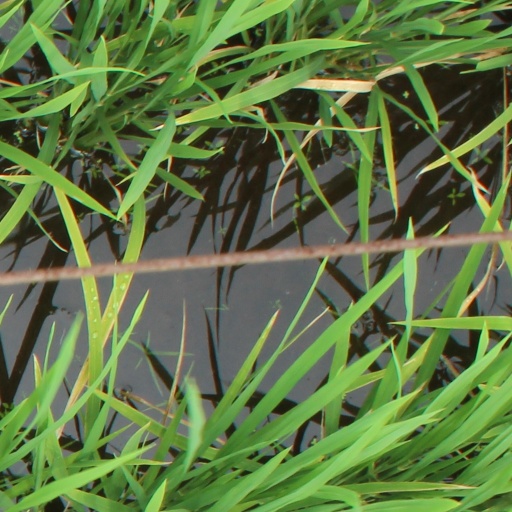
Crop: rice